Ingombe Ilede

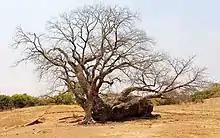
Fig. 1. The Baobab trees named after the site. Artists: Edwin Smith and Andrew Dale.

Ng'ombe Ilede is an archaeological site located on a hill near the confluence of the Zambezi and Lusitu rivers, near the town of Siavonga, in Zambia. Ing'ombe Ilede, meaning "a sleeping cow", received its name from a local baobab tree that is partially lying on the ground and resembles a sleeping cow from a distance. The site is thought to have been a major commercial site around the 16th century whose chief item of trade was salt. Ng'ombe Ilede received various goods from the hinterland of south-central Africa, such as, copper, slaves, gold and ivory. These items were exchanged with glass beads, cloth, cowrie shells from the Indian Ocean trade. The status of Ing'ombe Ilede as a trading center that connected different places in south-central Africa has made it a very important archaeological site in the region.